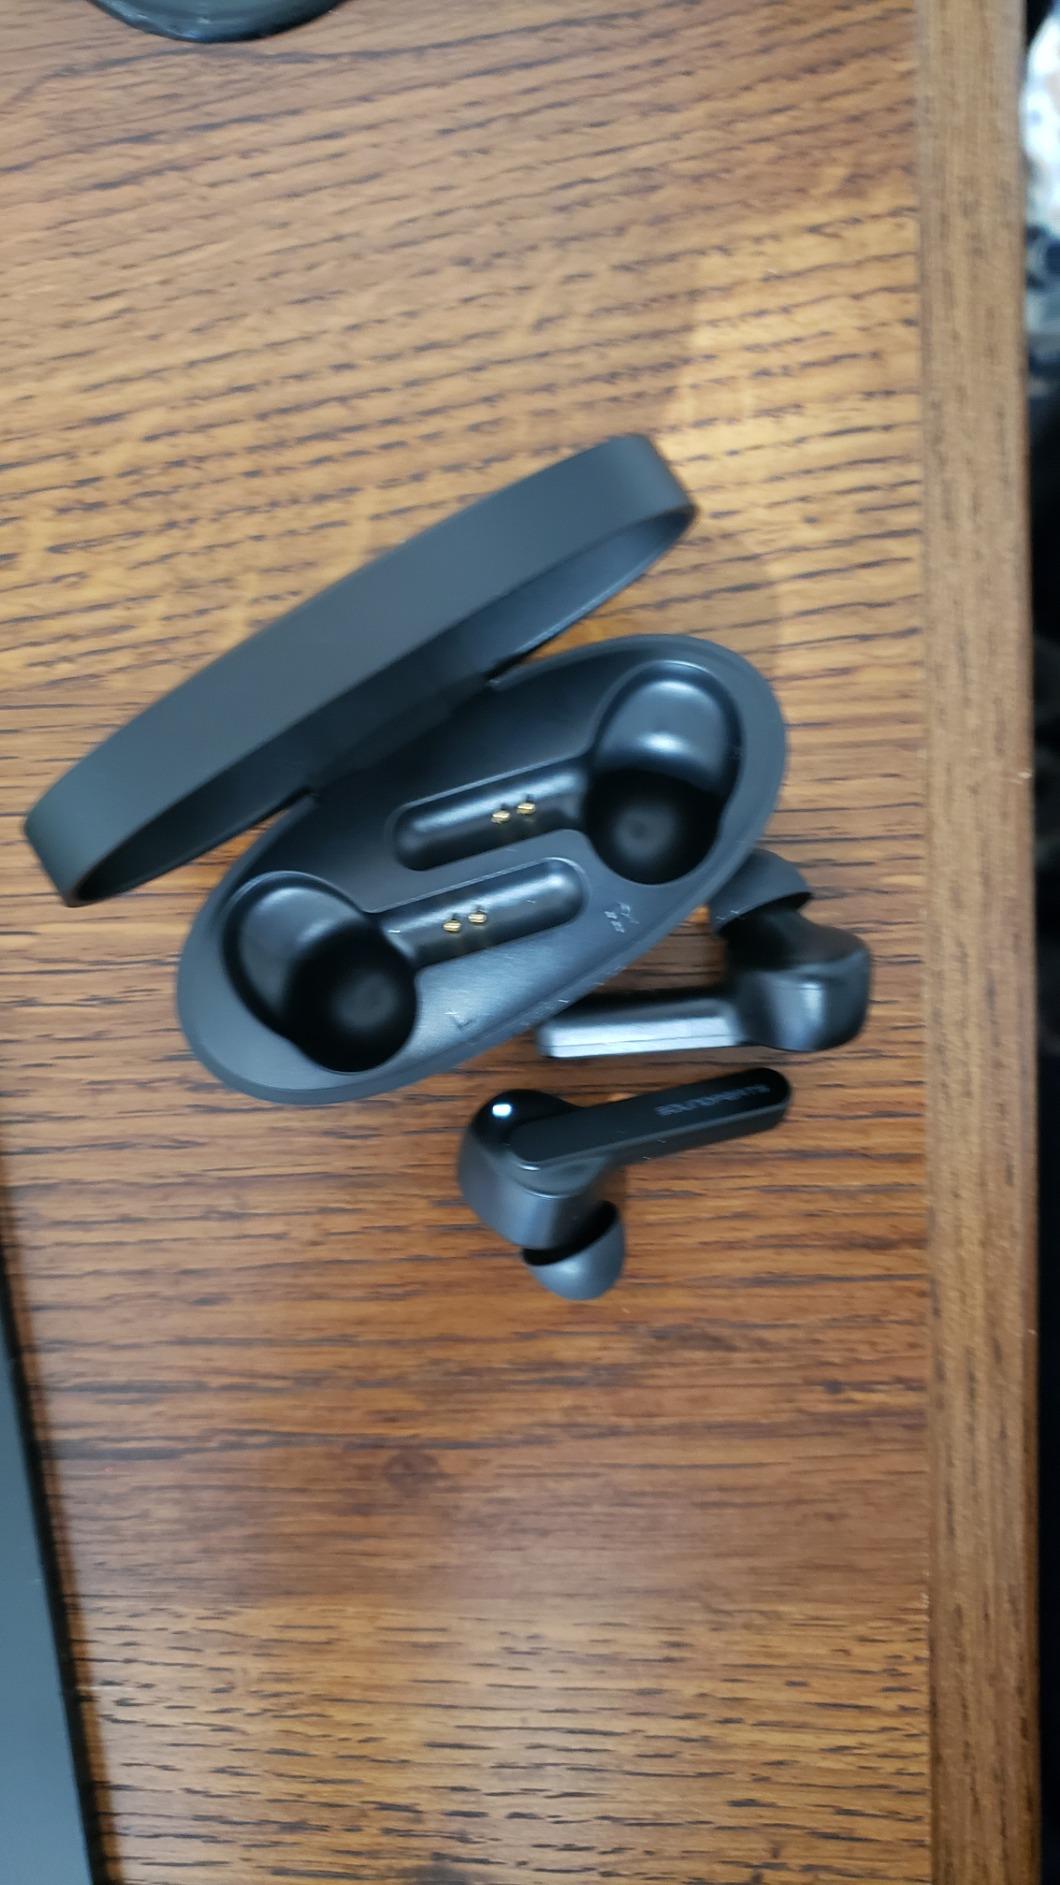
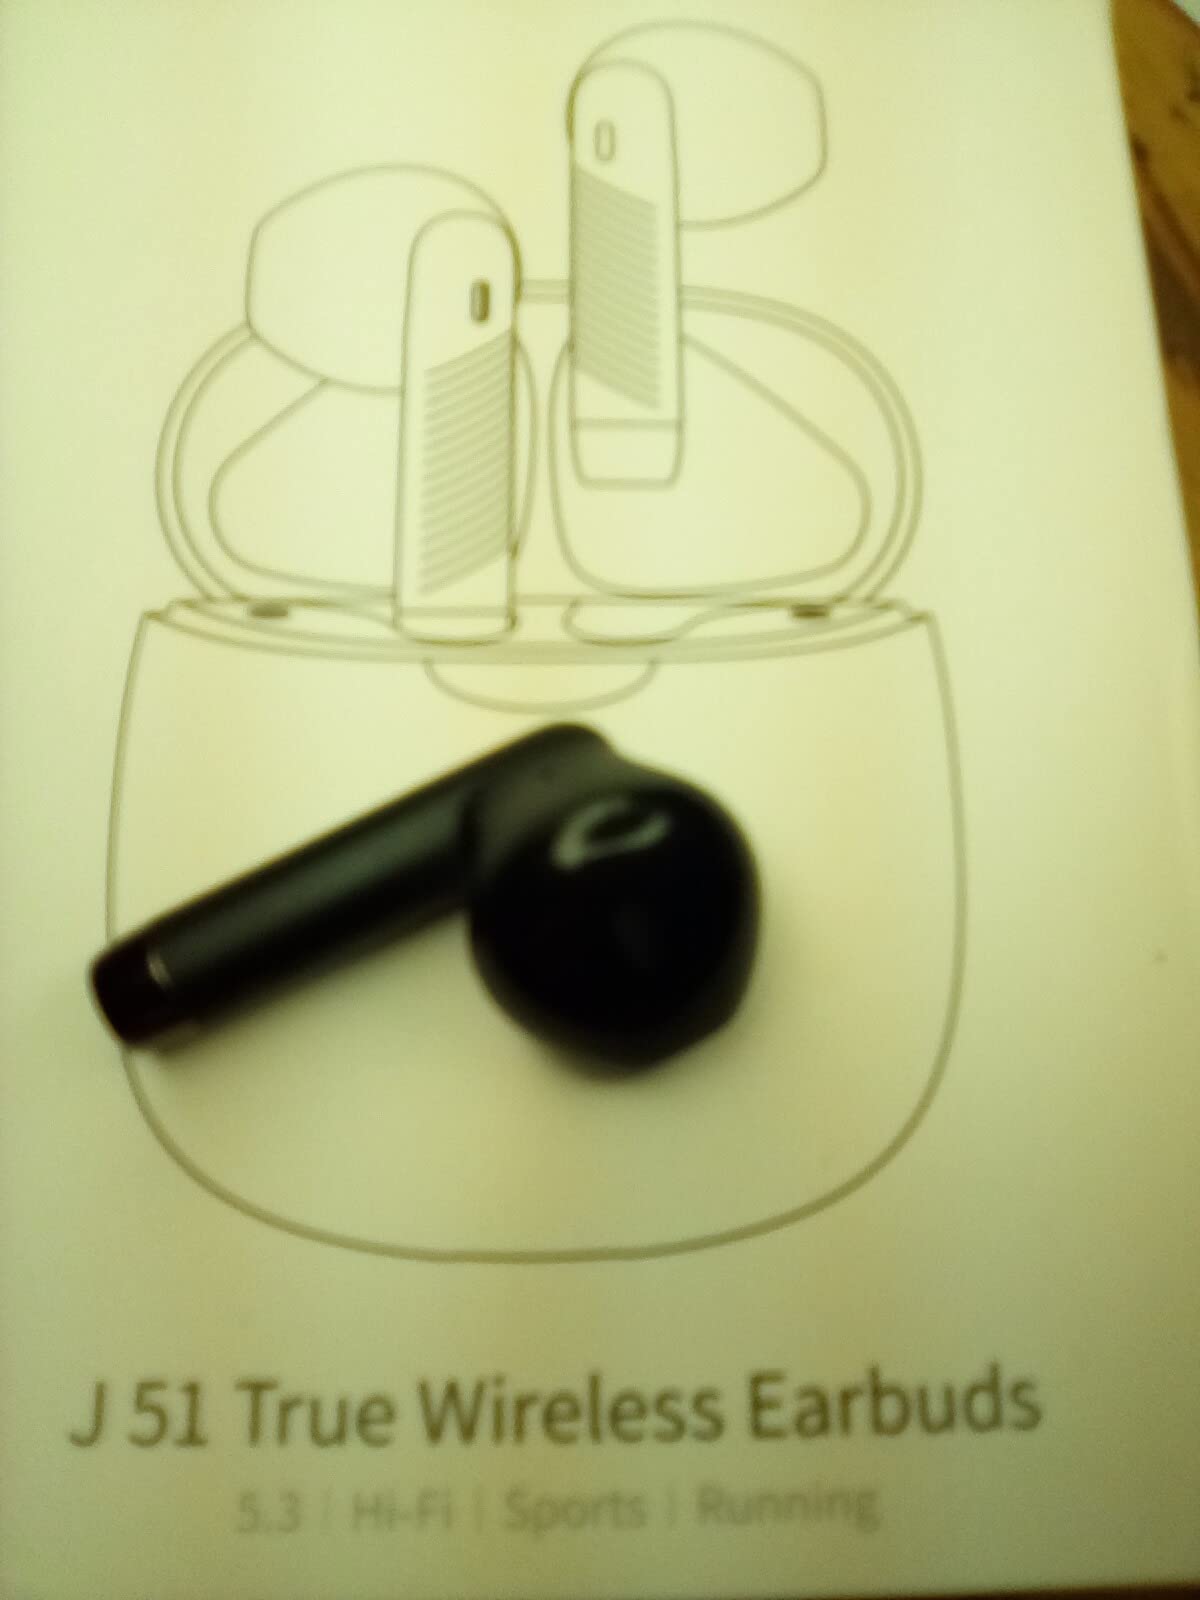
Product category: earbuds
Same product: no